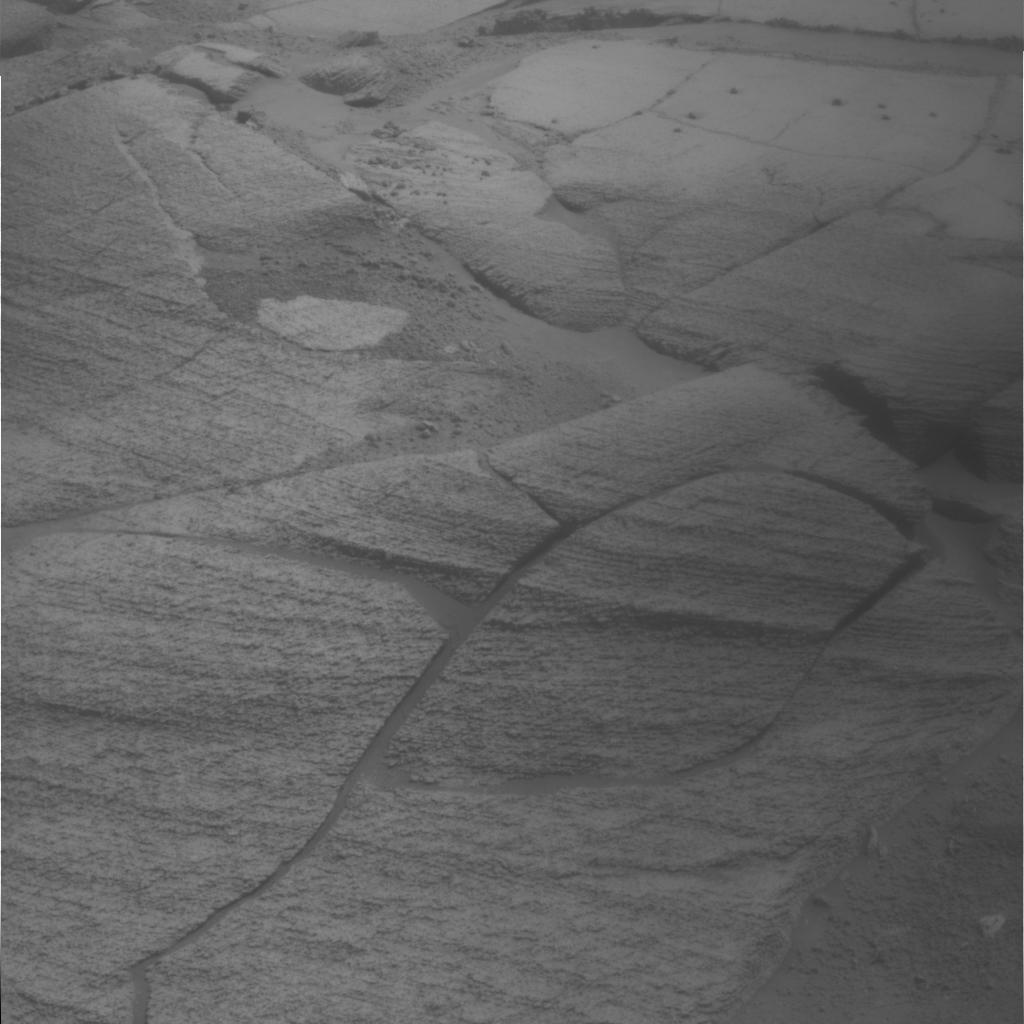
Surface features visible: Rock Outcrops, Clasts, Rock (Linear Features), Soil, Nearby Surface